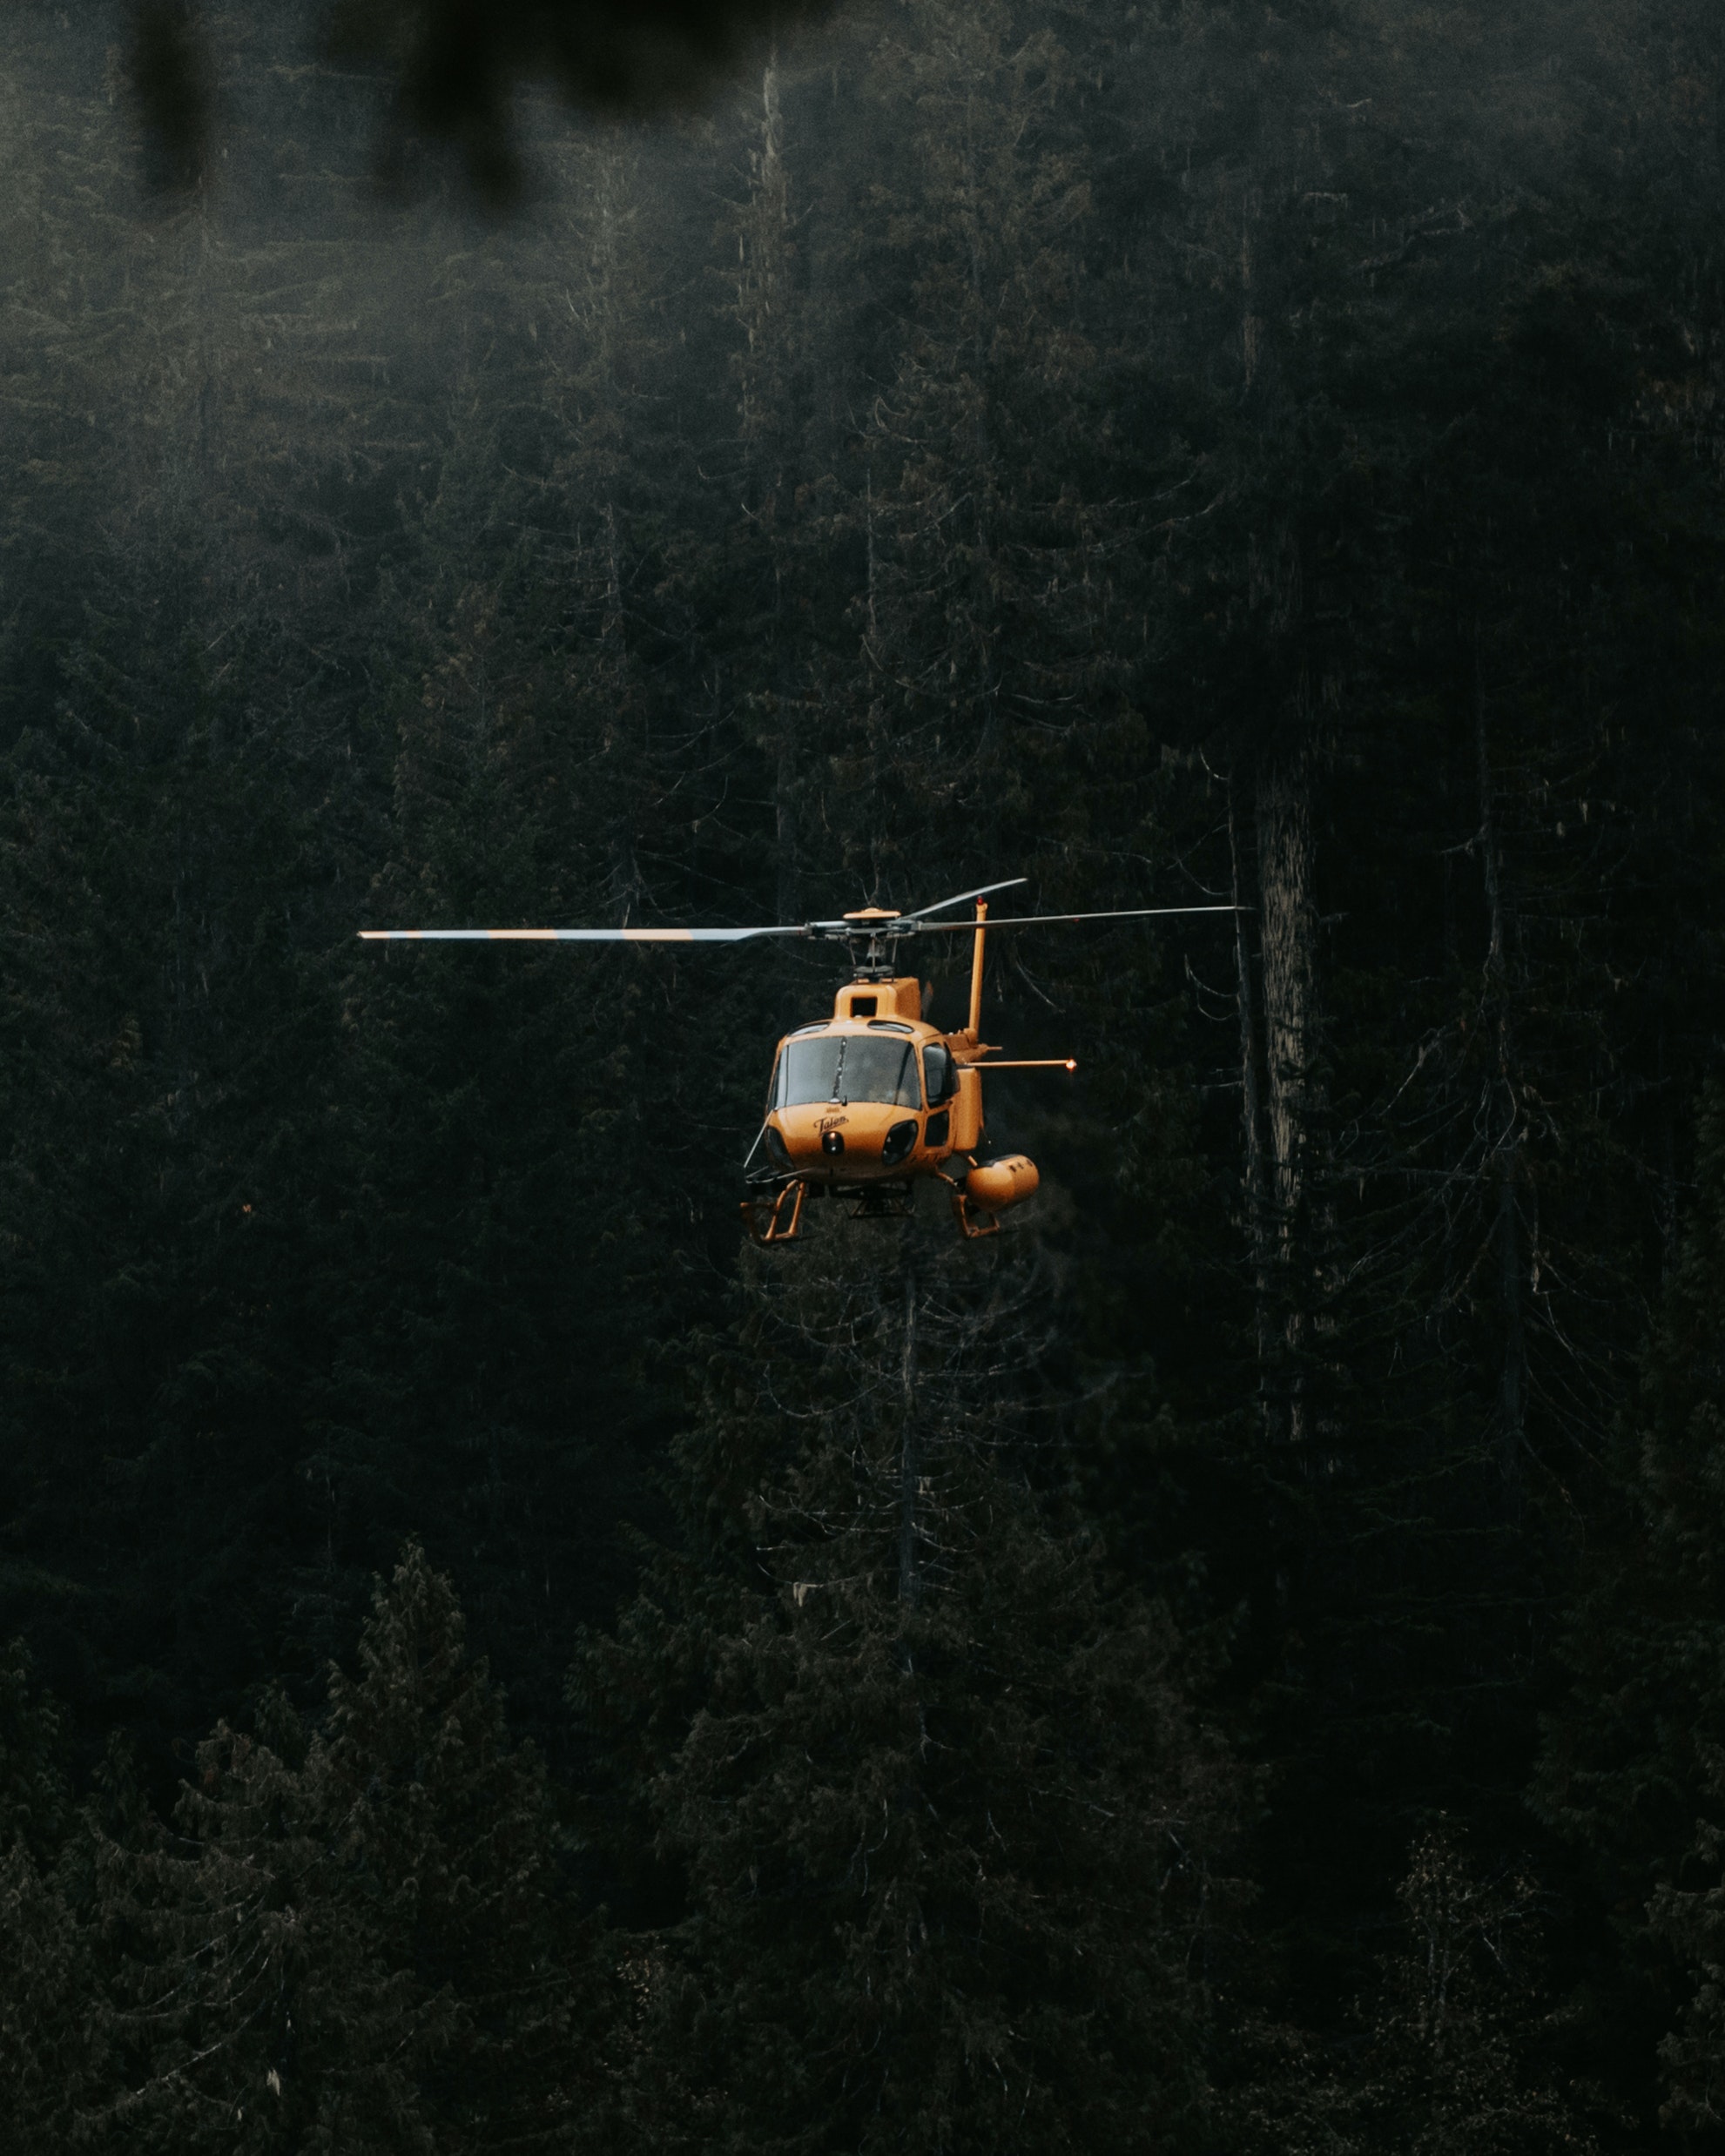
natural, vehicle, helicopter, aircraft, plant, rotorcraft, helicopter rotor, military helicopter, aviation, tree, grass, aerospace manufacturer, air travel, propeller, darkness, forest, automotive lighting, general aviation, event, soil, windshield, grassland, wing, jungle, flight, aerospace engineering, radio controlled helicopter, light aircraft, radio controlled toy, landscape, wildlife, field, night, landing, wood, rainforest